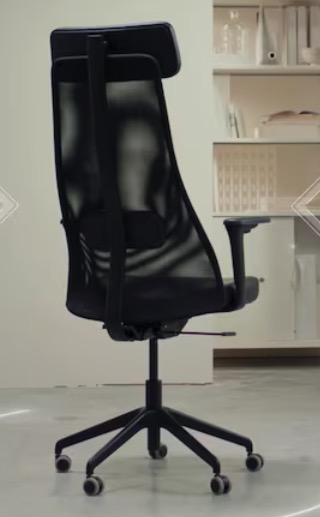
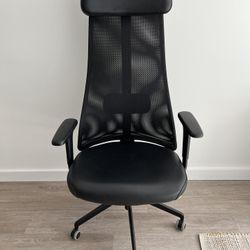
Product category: items_chair
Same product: yes